Mathoura

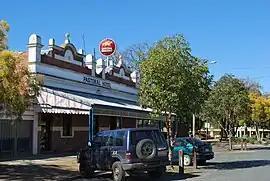
Pastoral Hotel, with the Soldiers Memorial Garden and the Tattersalls Club Hotel in the background

Mathoura is a small town in the Riverina region of southern New South Wales, Australia, in the Murray River Council local government area. At the , Mathoura had a population of 938. At the 2021 census the population was 1,002.